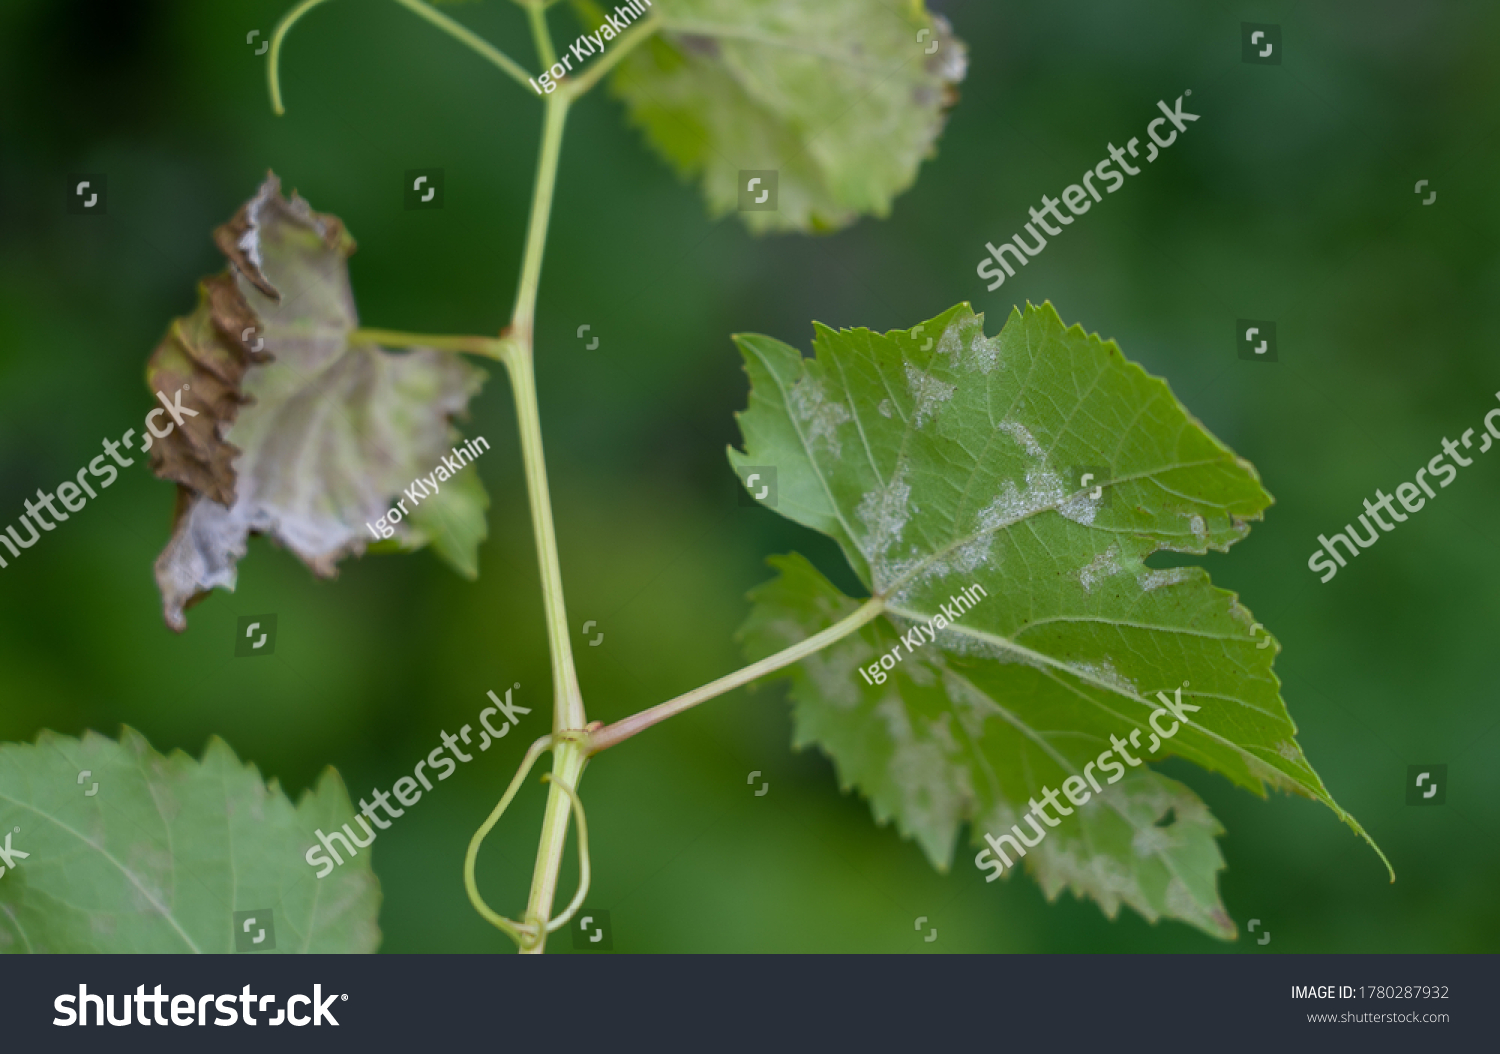
Plant: Grape
Disease: grape downy mildew